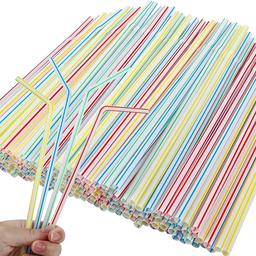
Label: plastic